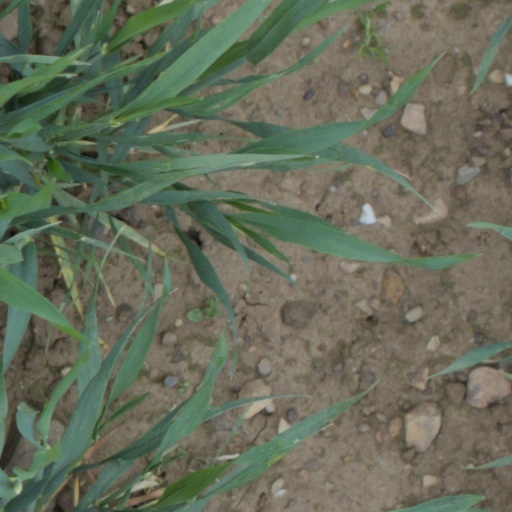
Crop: wheat